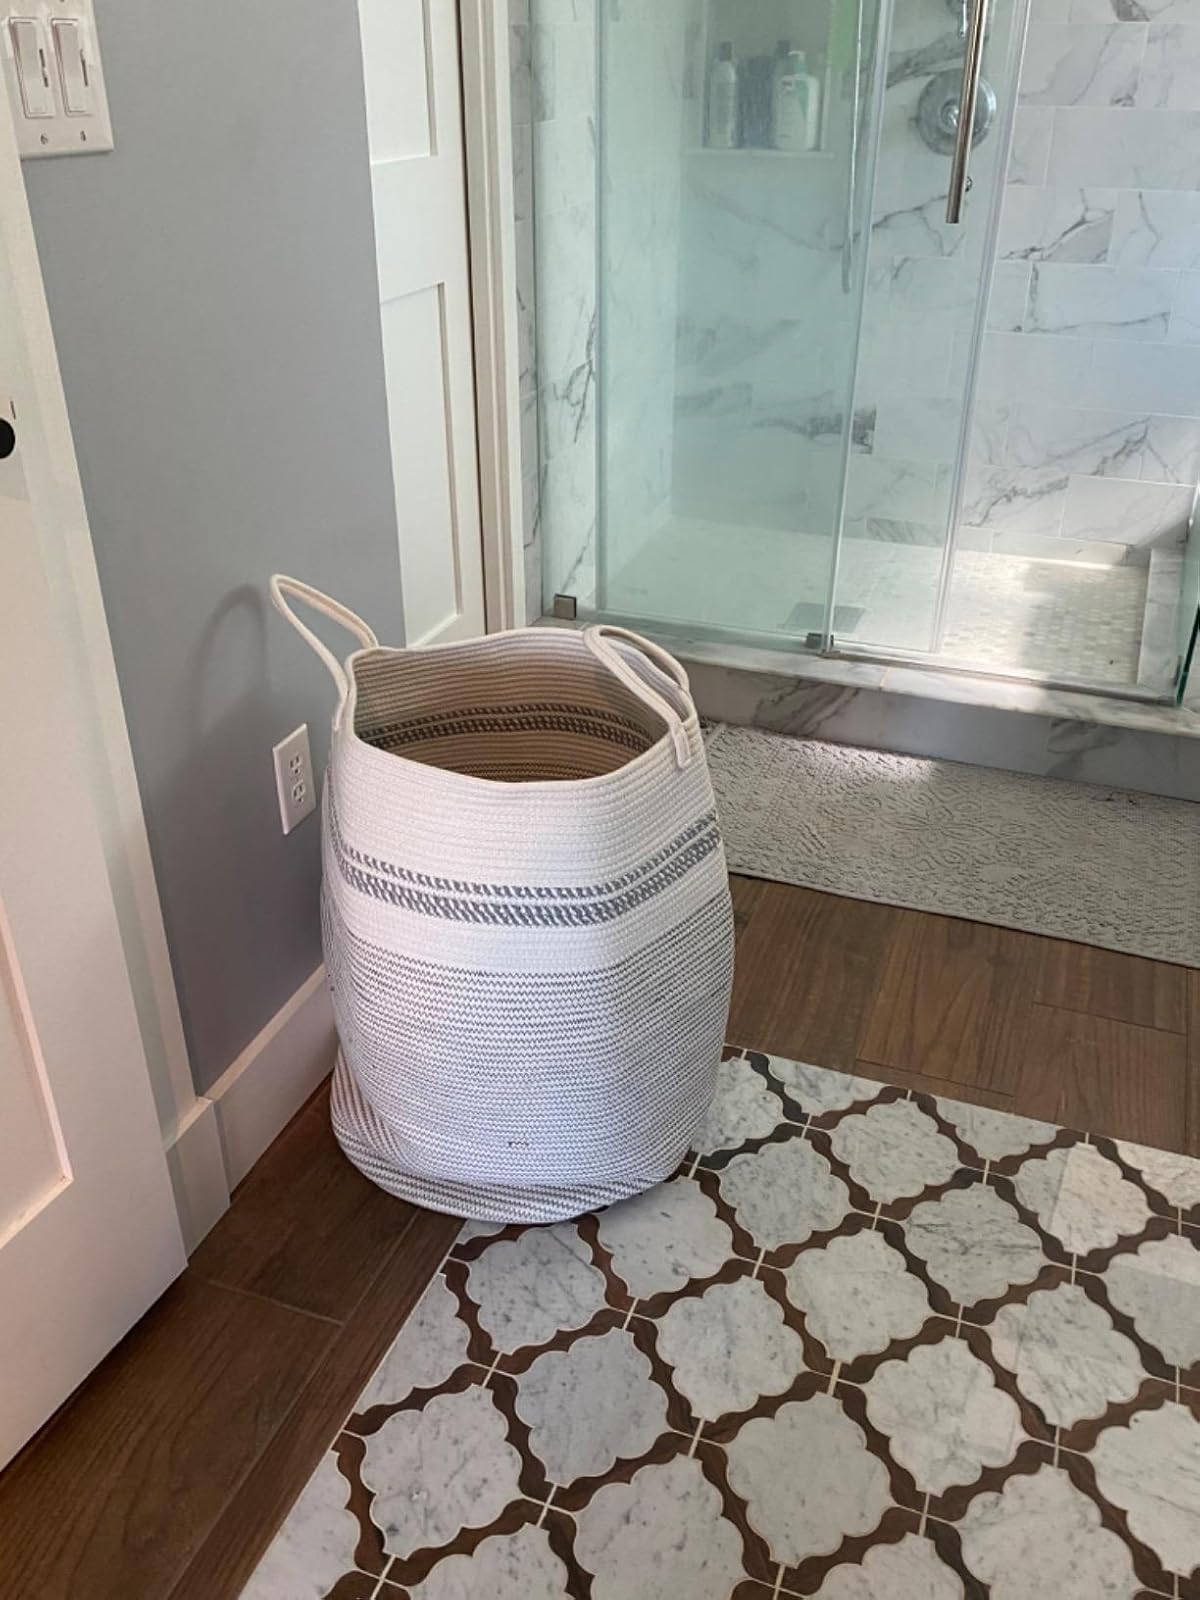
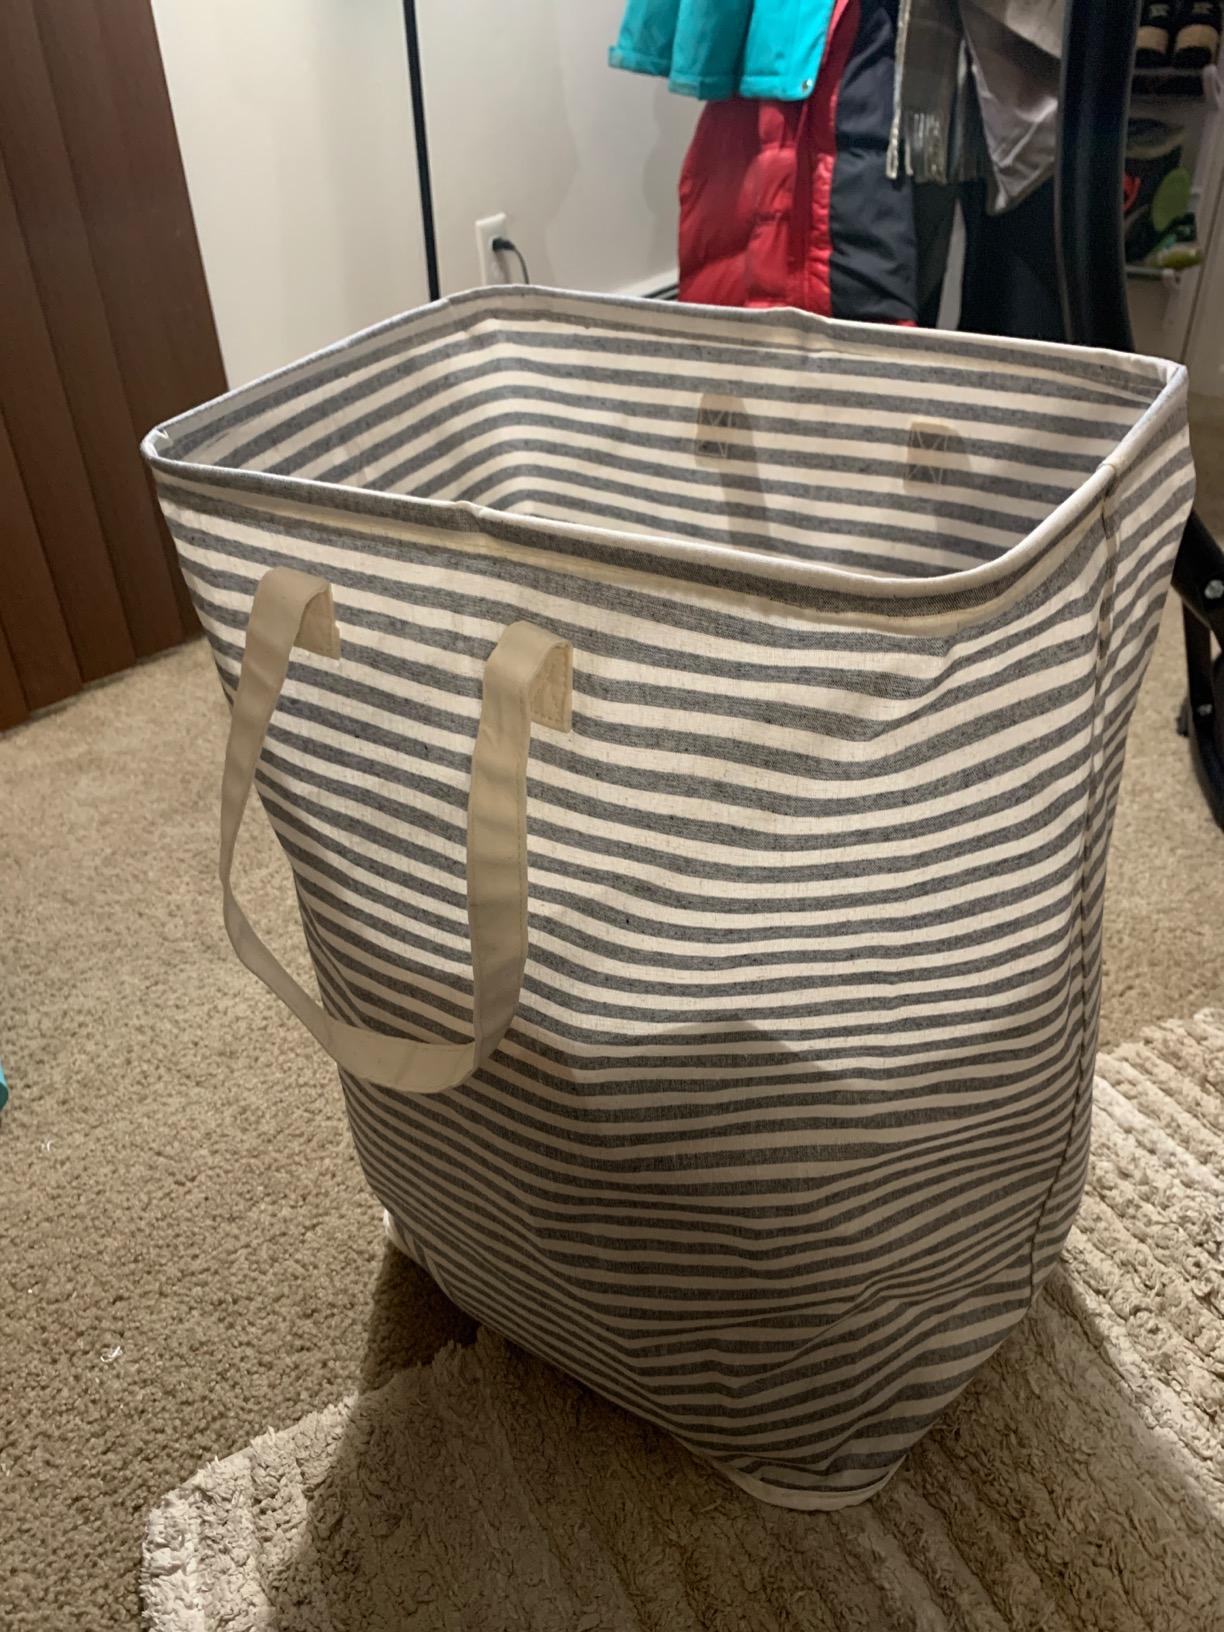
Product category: items_hamper
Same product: no